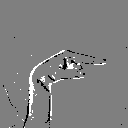
ASL letter: g